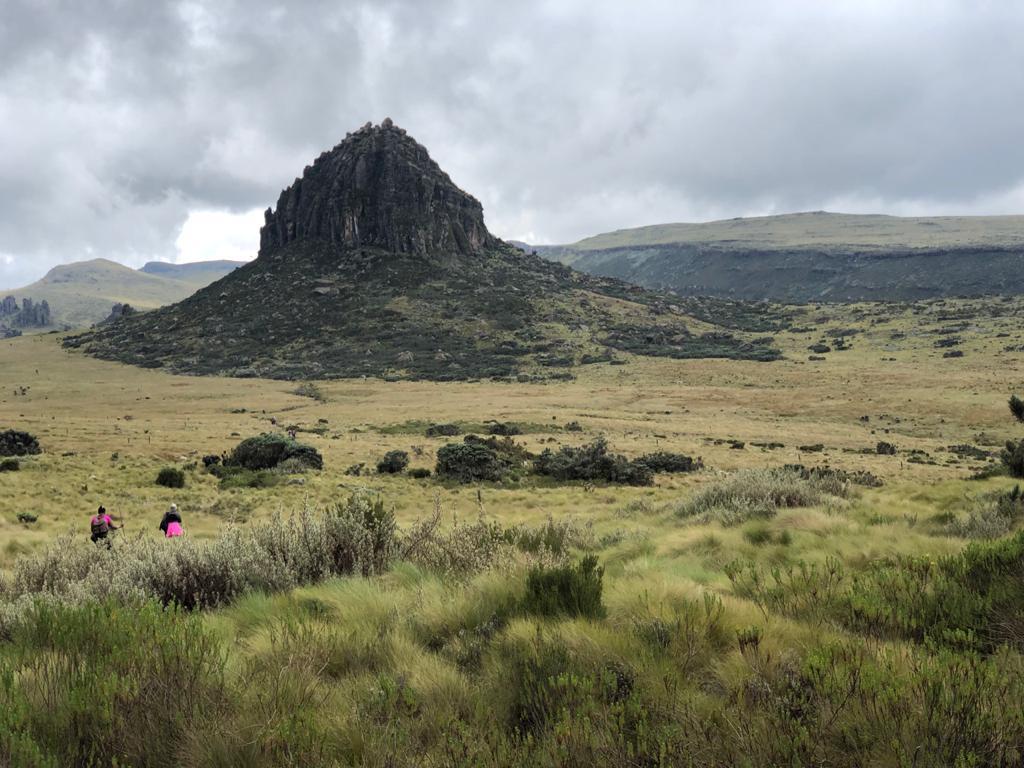
Kifungashio ambacho ndani yake zipo mbegu za mboga za majani aina ya miche, ambazo zinapatikana kwenye maduka yote ya pembejeo za kilimo, kwa wale wote ambao wanoataka kufanya biashara ya mazao mbalimbali hasa nje ya nchi.